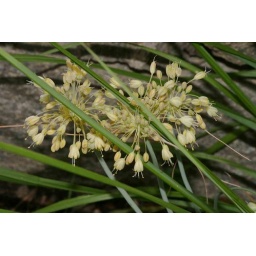
Allium flavum ssp. tauricum (light yellow selected from a mixture) in flower in our garden